Nīlakaṇṭha Dhāraṇī

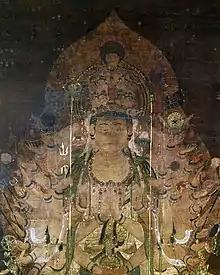
Detail of a 12th-century depiction of the thousand-armed Avalokiteśvara ("Senju Kannon") located at the Tokyo National Museum.

While the most commonly used version in East Asia, the shorter version of the dhāraṇī as transcribed by Bhagavaddharma has been criticized as an imperfect rendering based on a defective recitation or manuscript copy. Amoghavajra's Siddhaṃ text in T. 1113b is also badly corrupted. In addition to the use of the Central Asian form 'Narakindi'/'Nilakandi'/'Narakidhi' (那囉謹墀) for Sanskrit "Nīlakaṇṭha" and other grammatical quirks which betray a Central Asian milieu, certain other portions of the standard text are corrupt beyond recognition.